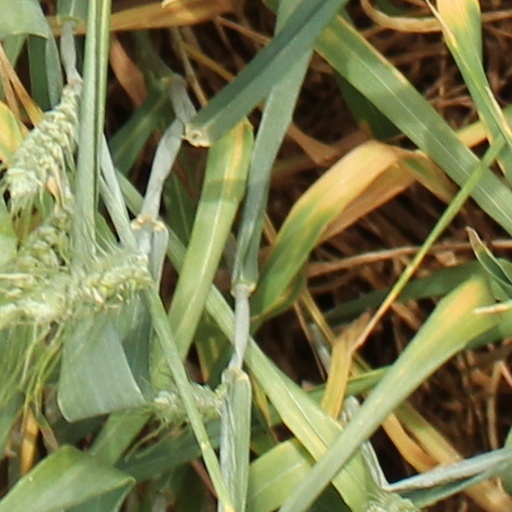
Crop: wheat